West Bank station

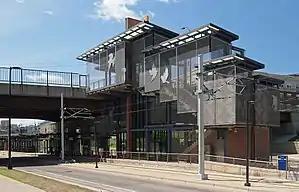
West Bank station from the southeast

West Bank station is a light rail station along the Metro Green Line in Minneapolis. It serves the West Bank campus of the University of Minnesota, as well as the Cedar-Riverside neighborhood.